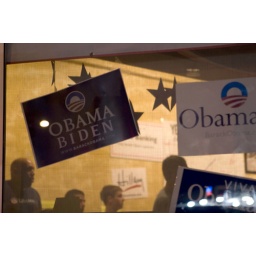
Obama volunteers watch the last of the 2008 presidential debates at the Democratic field office in Palo Alto Wednesday night.